306th Fighter Squadron

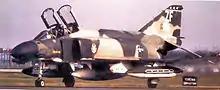
306th Squadron F-4D Phantom

The 306th engaged in combat operations in South Vietnam from 1965 until 1970, earning a Presidential Unit Citation, an Air Force Outstanding Unit Award with Combat V and Air Force Outstanding Unit Award, as well as a Vietnamese Gallantry Cross with Palm from the Republic of Viet Nam. In 1970, the Air Force began implementing Operation Keystone, which was the withdrawal of units from Vietnam in the process of "Vietnamization." However, withdrawal was primarily governed by budgetary reasons and troop ceilings imposed by Congress. In the fall of 1970, under Project Keystone Robin Alfa, the 31st Wing and its squadrons returned to the United States.